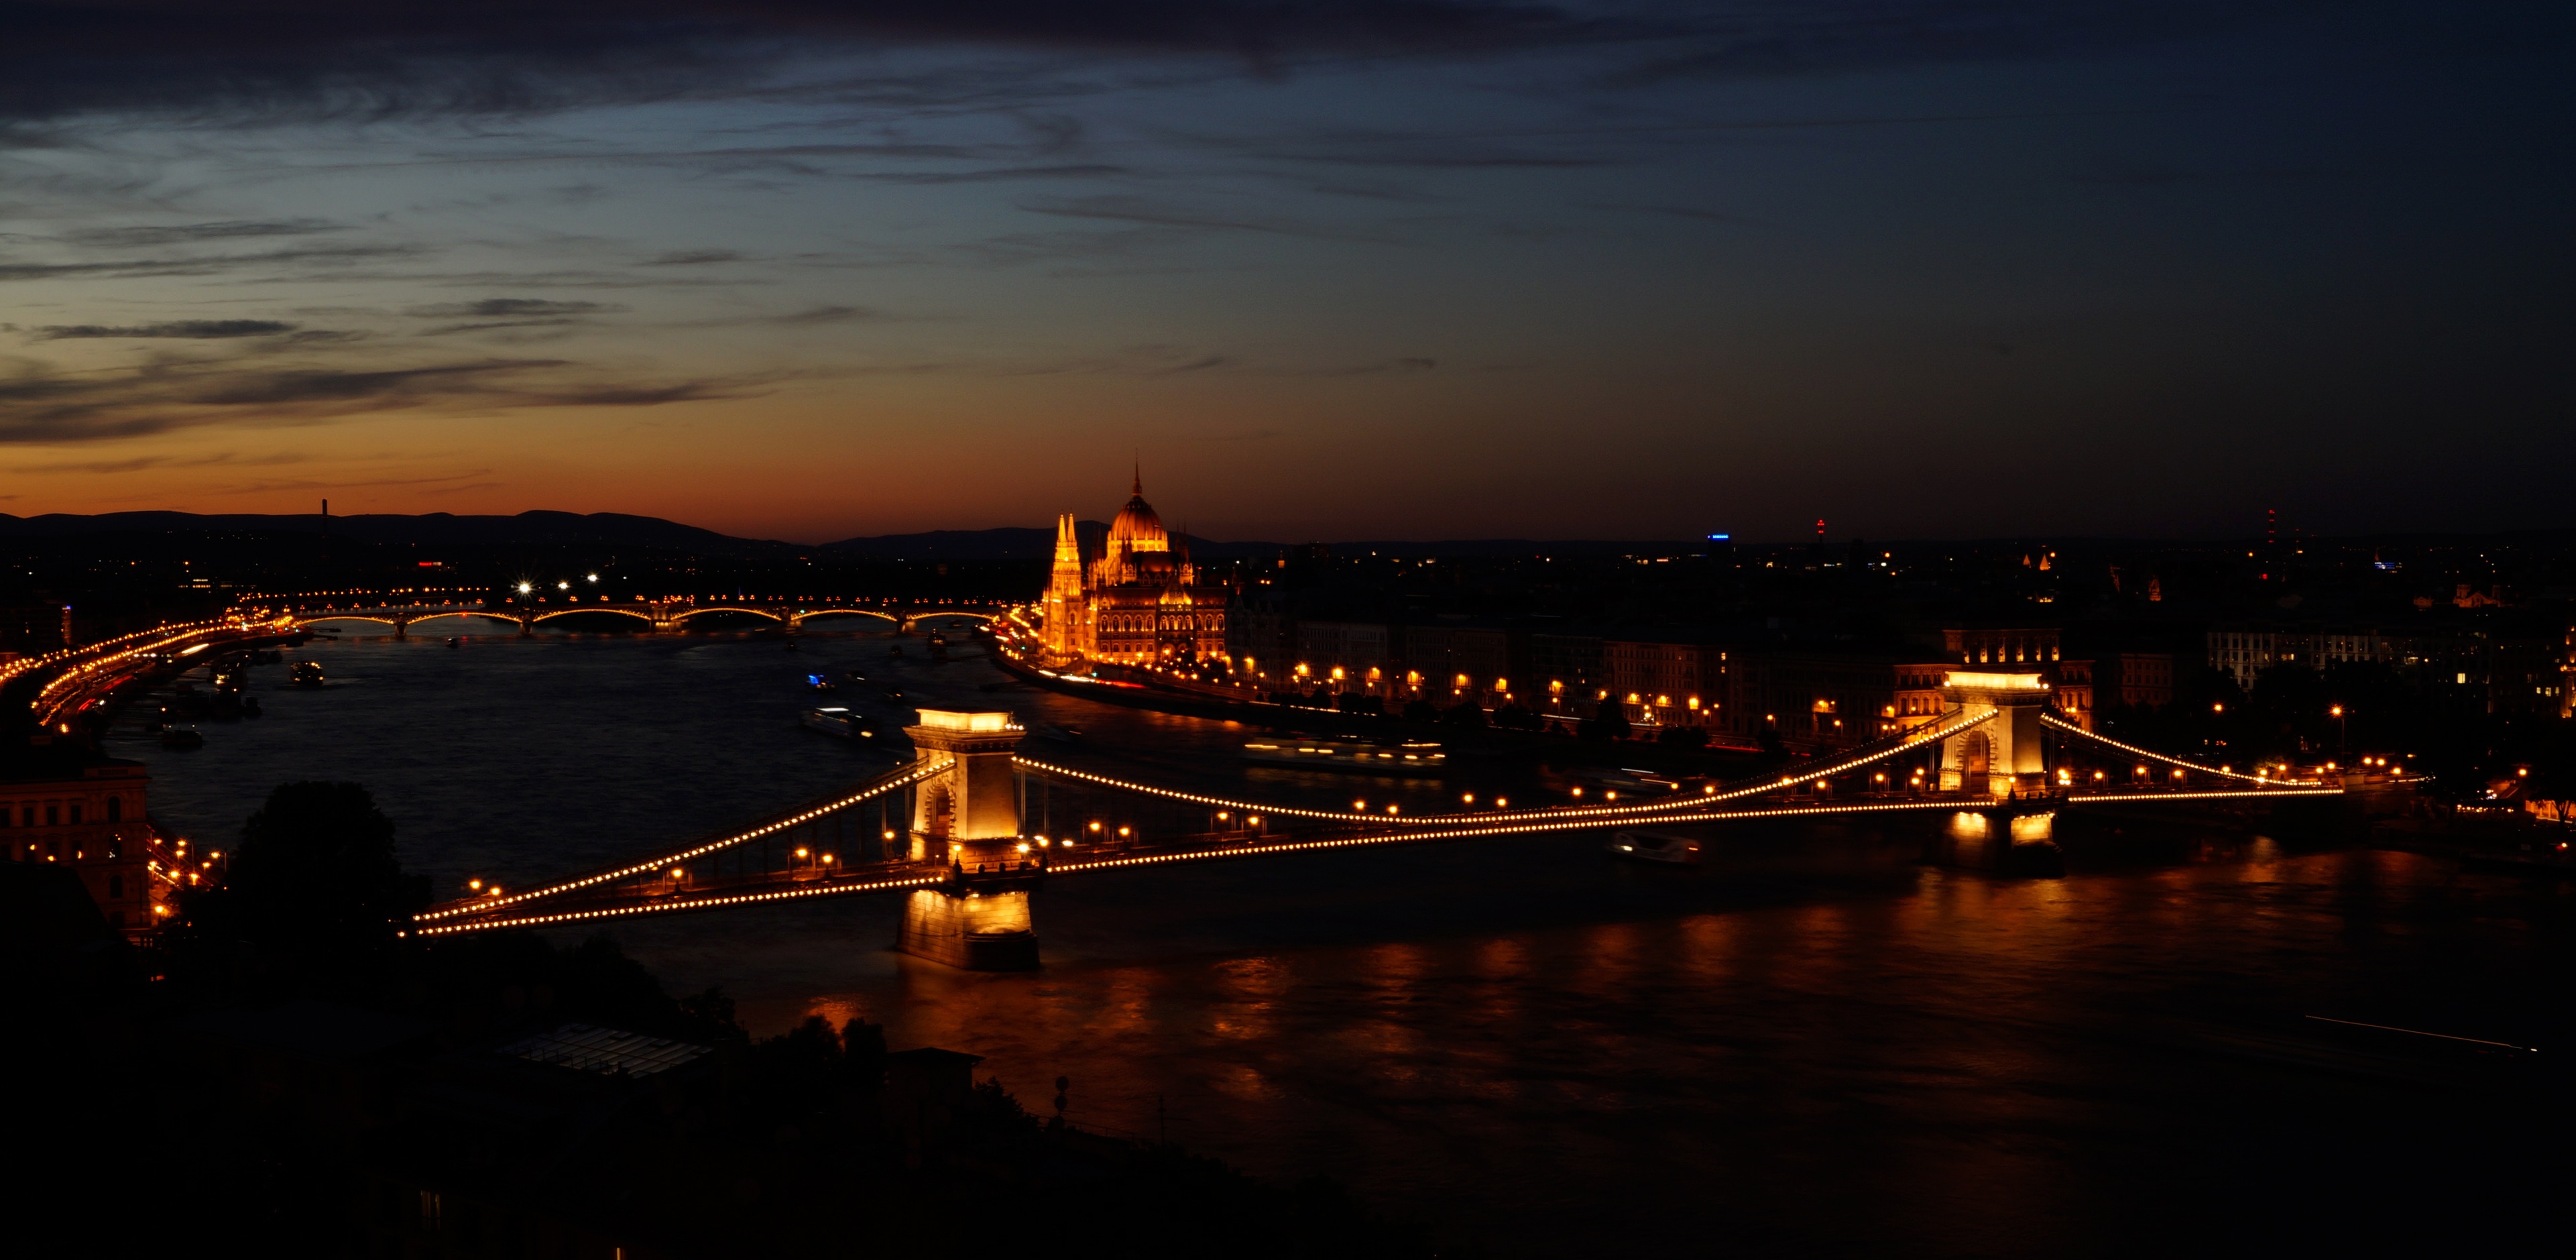
light, sky, bridge, skyline, night, dawn, city, cityscape, panorama, dusk, evening, reflection, landmark, darkness, tourism, places of interest, capital, lights, danube, parliament, budapest, hungary, spectacular, chain bridge, k k ra, blue hour s, human settlement